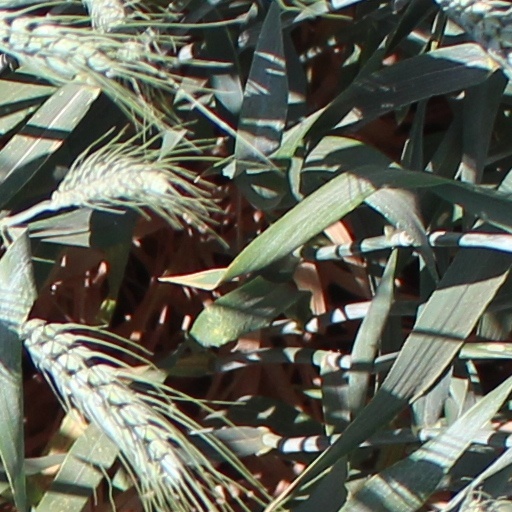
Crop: wheat